Japanese battleship Haruna

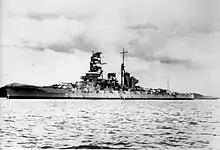
"Haruna" in 1935 following her second reconstruction, with a pagoda-style superstructure

On 28 October 1935, Captain Jisaburō Ozawa assumed command of "Haruna". On 1 June 1936, she was assigned to the 3rd Battleship Division of the 1st Fleet. Throughout 1937, "Haruna" conducted extensive gunnery drills and patrols off the coast of China, primarily in the vicinity of Qingdao. On 7 July 1937, Japan officially declared war on China, thus beginning the Sino-Japanese War. One month later, "Haruna" transported Japanese Army forces to mainland China in preparation for campaigns into Chinese Nationalist territory. On 1 December 1937, she was again placed in reserve. On 2 April 1940, she was transferred from Sasebo to Taiwan. She was redesignated as a "special service ship" on 15 November 1940, and five months later was attached to the 3rd Battleship Division of the 1st Fleet, based in Hashirajima.